Jean-Michel Dubois

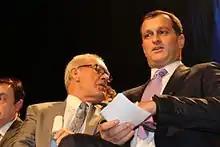
Jean-Michel Dubois (left)

Jean-Michel Dubois (born 27 August 1943 in Enghien-les-Bains, Val-d'Oise) is a French politician and a member of the far-right FN. He was a member of the Gaullist Rally for the Republic until 1985.